Interstate 95 in South Carolina

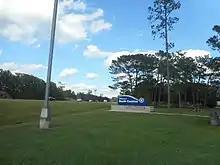
A welcome sign at the Jasper County welcome center

The South Carolina Department of Transportation (SCDOT) operates and maintains three welcome centers and five rest areas along I-95. Welcome centers, which have a travel information facility on site, are located at milemarkers 4 (northbound), 99 (southbound), and 195 (southbound); rest areas are located at milemarkers 47 (north and southbound), 99 (northbound), and 139 (north and southbound). Common at all locations are public restrooms, public telephones, vending machines, picnic areas, and barbecue grills.